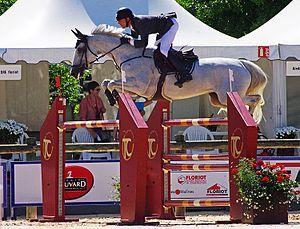
Kevin Staut et Silvana*HDC, lors du CSI-4* de Bourg-en-Bresse (juin 2012).
Silvana est une jument grise du stud-book KWPN, née le 10 avril 1999 aux Pays-Bas, de Corland et Donate, par Widor. Issue d'un élevage néerlandais, elle est réputée pour son fort caractère, sa concentration, son courage et son peu de sociabilité. Formée au saut d'obstacles, Silvana devient championne de Belgique en 2007 avec le cavalier Kristof Cleeren, et se fait connaître sous le nom de Sea Coast Silvana. Confiée à Jos Lansink, elle participe avec succès à ses premières épreuves internationales. Le haras de Hus achète la jument en 2009 pour le cavalier français Kevin Staut, avec lequel elle est élue meilleure jument du monde dans sa discipline en 2010, et décroche une médaille d'argent par équipes aux Jeux équestres mondiaux de Lexington, sous le nom de Silvana de Hus.